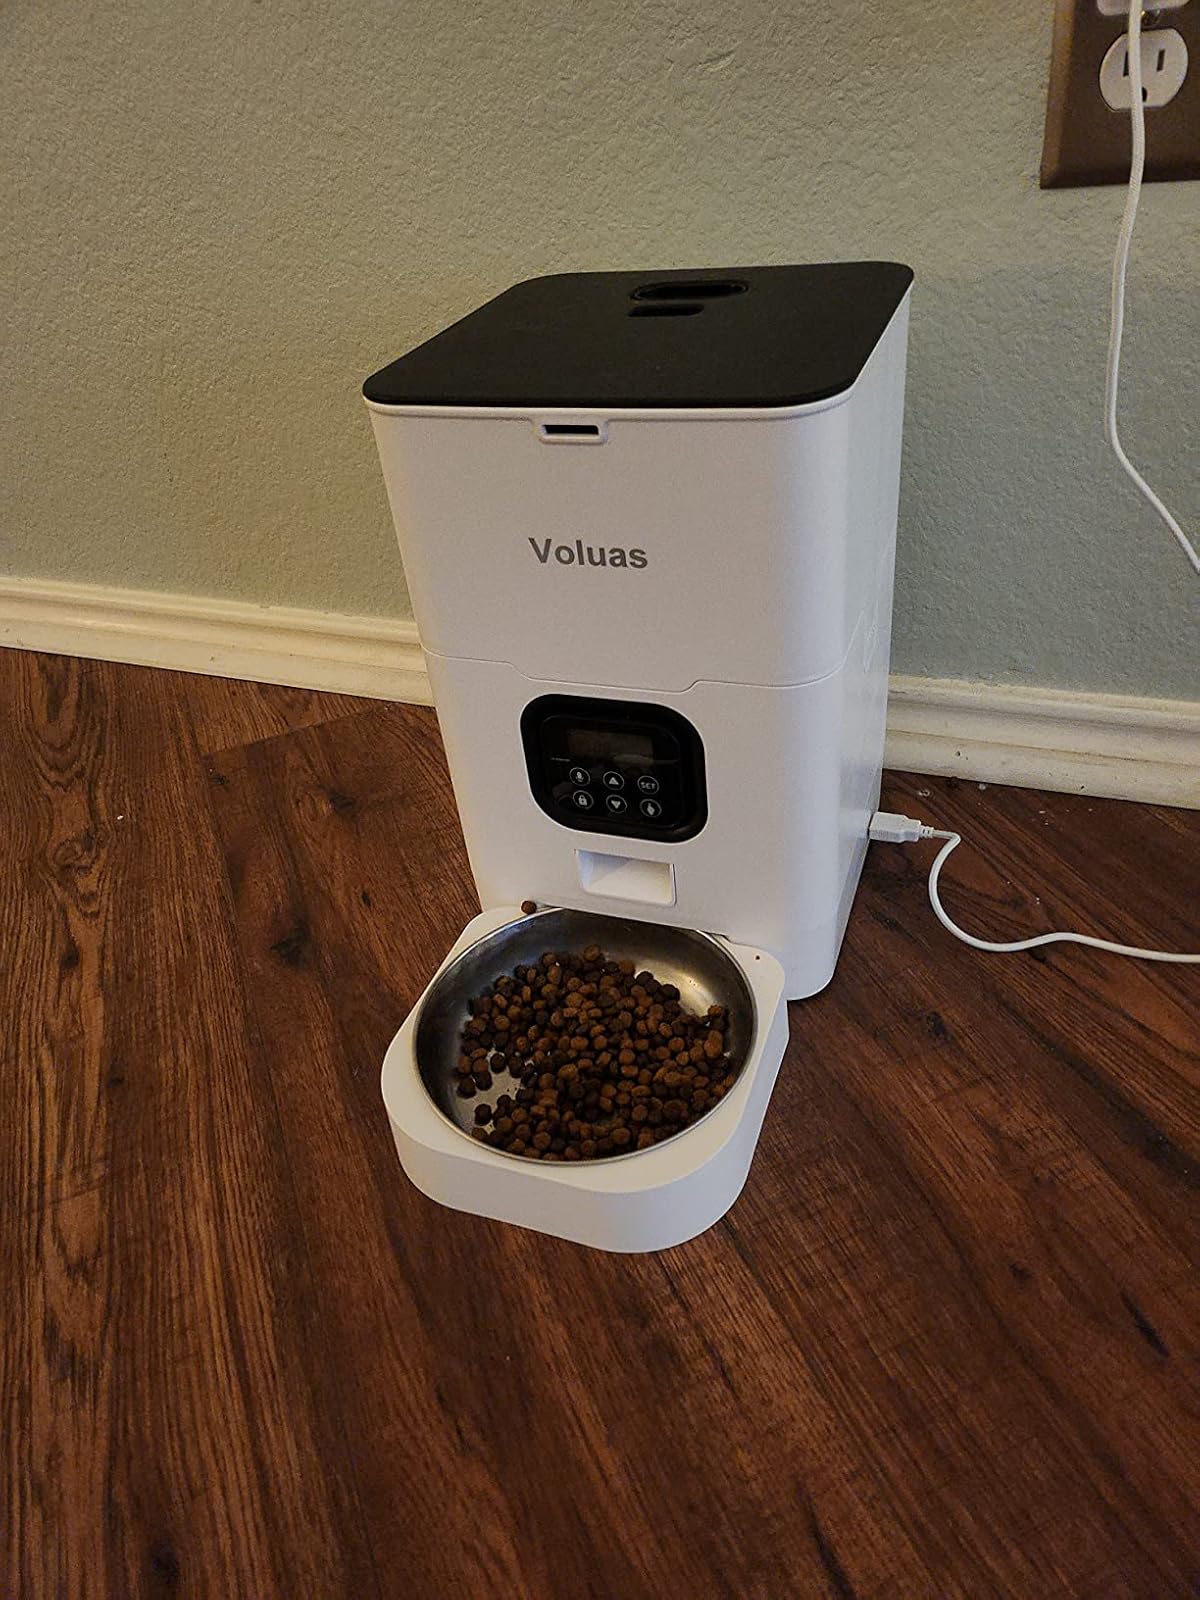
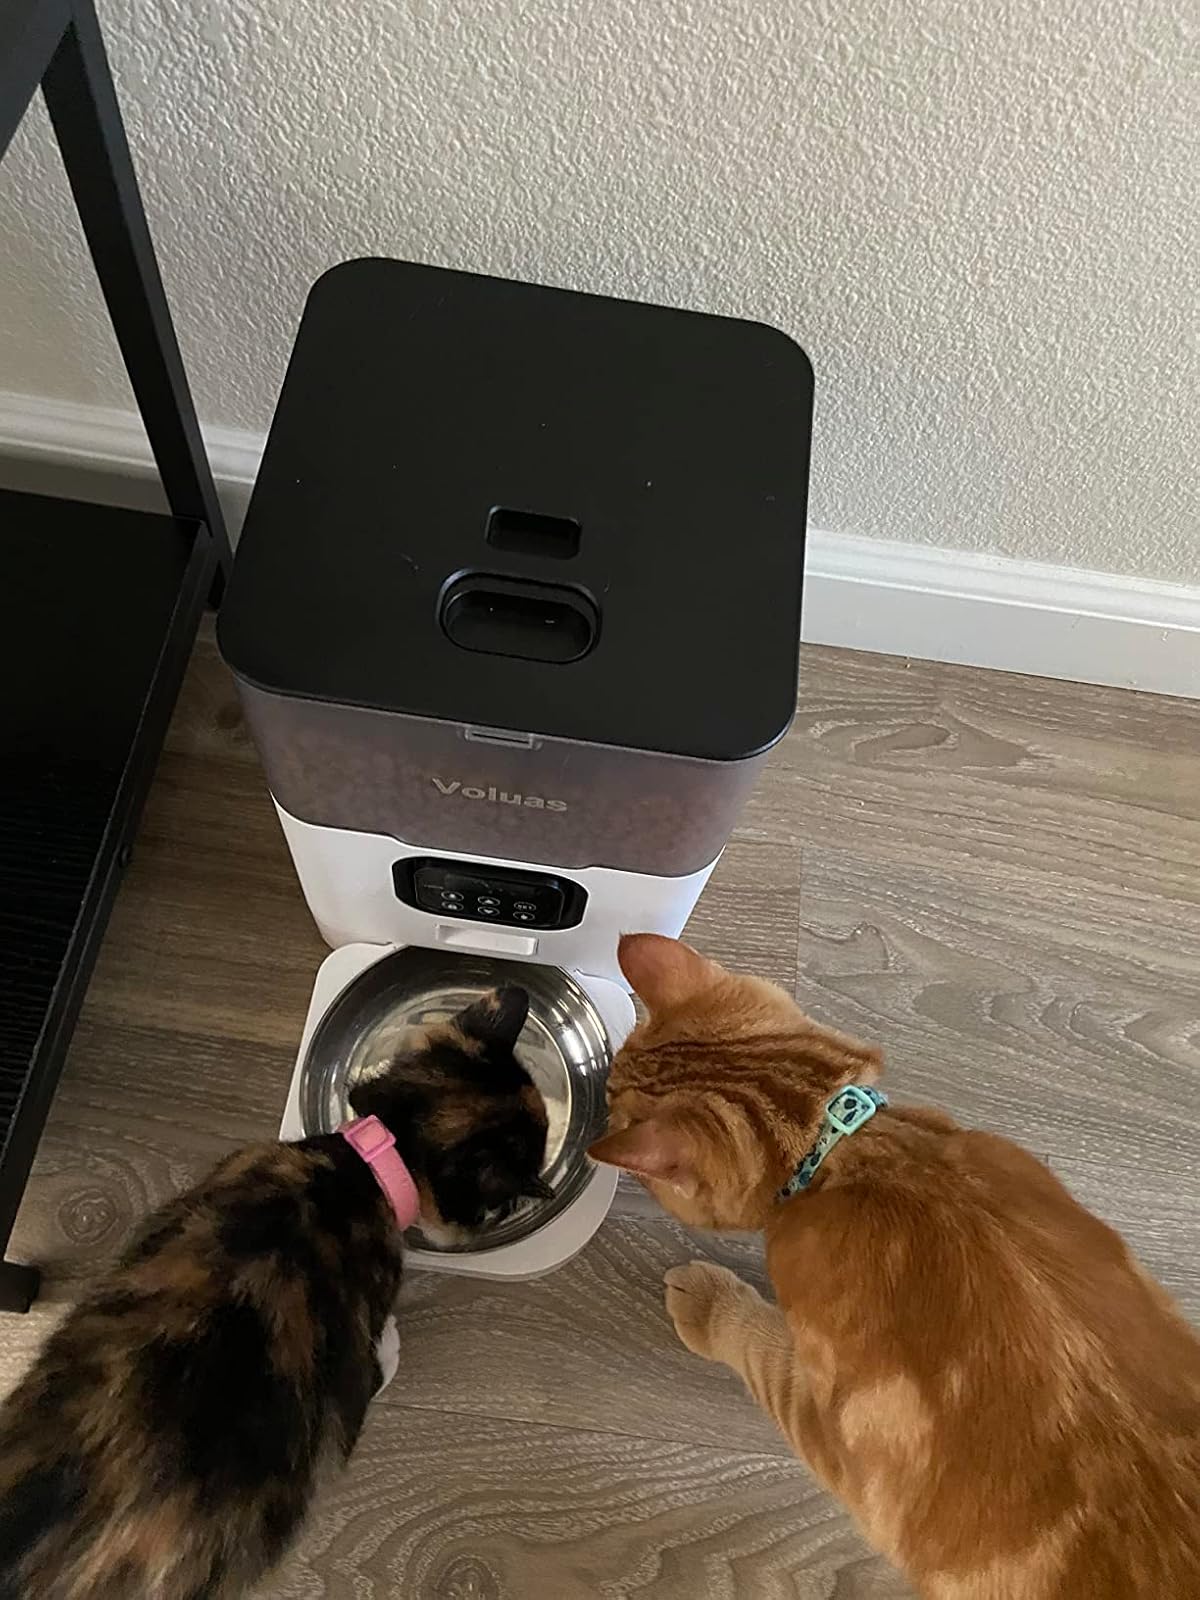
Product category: items_feeder
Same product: no